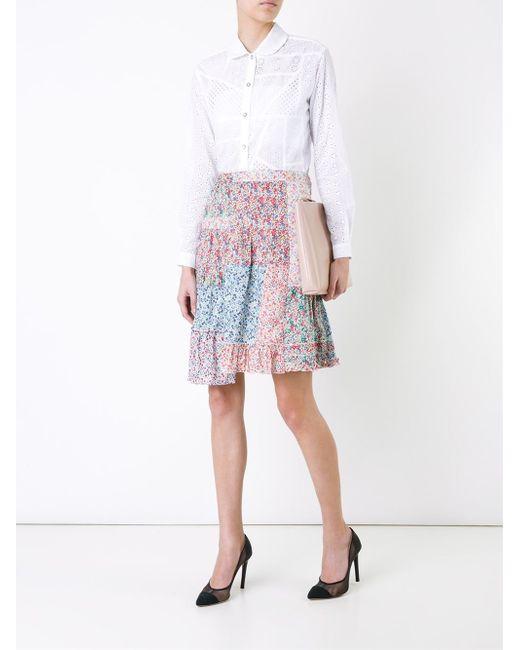
lässiger mehrfarbig bedruckter knielanger Rock